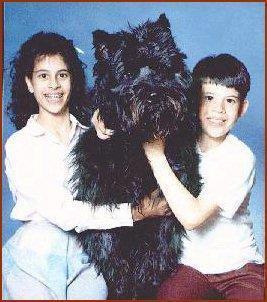
Bouvier_des_Flandres